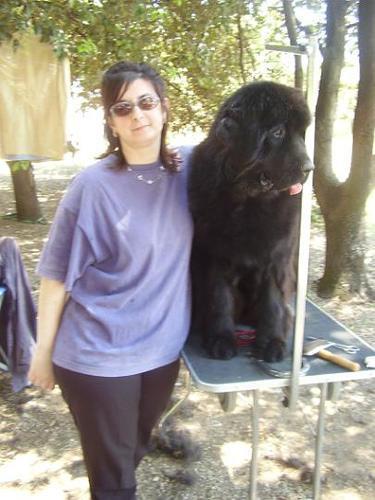
Newfoundland